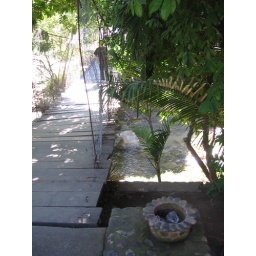
Swaying bridge over a little river